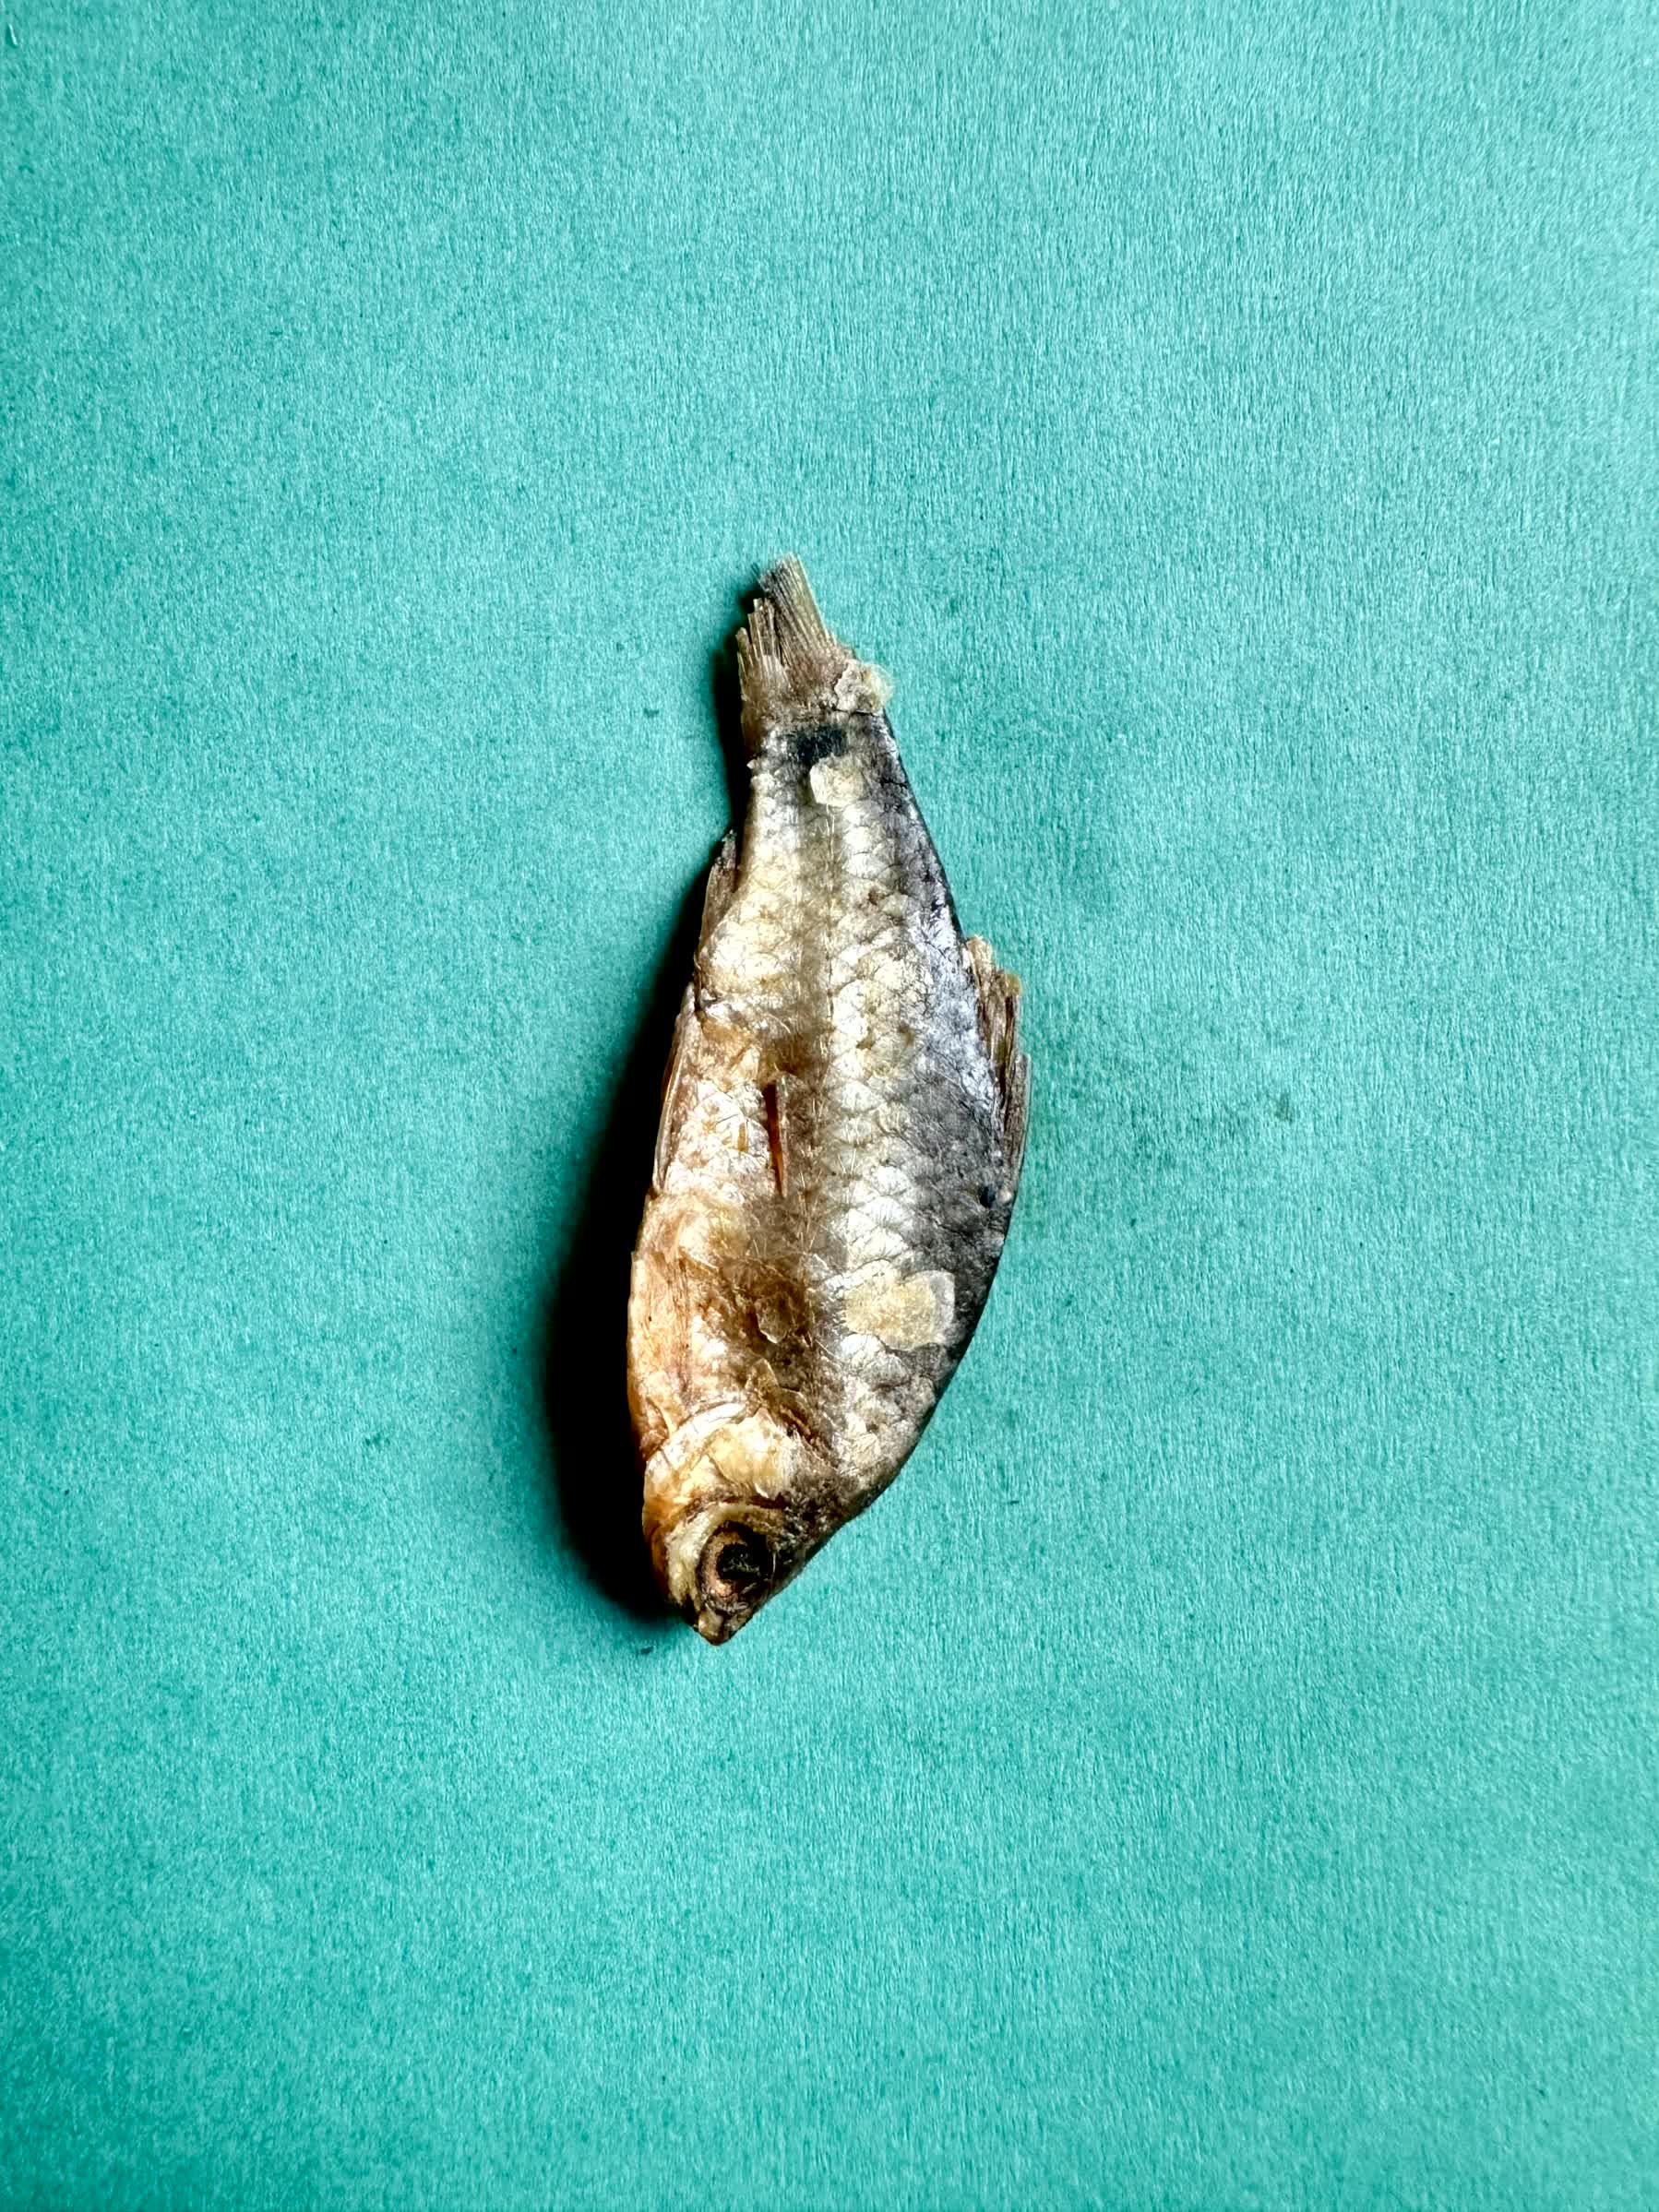
Species: puti chepa